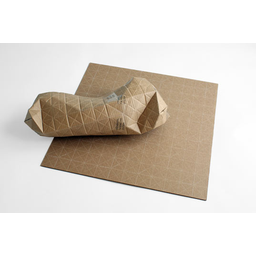
Label: cardboard